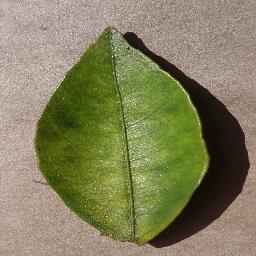
Label: Orange___Haunglongbing_(Citrus_greening)